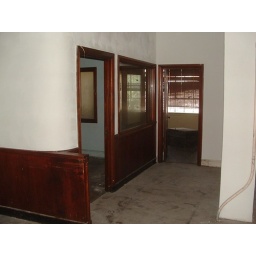
transaction office in southwest corner of main floor